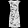
Label: Dress